Rolf Schulmeister

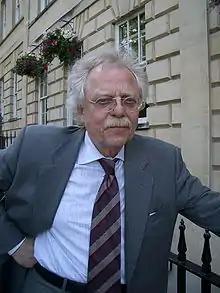
Prof. Dr. Rolf Schulmeister

Rolf Schulmeister (born 16 May 1943, in Hamburg), German educator and professor of education at the University of Hamburg.